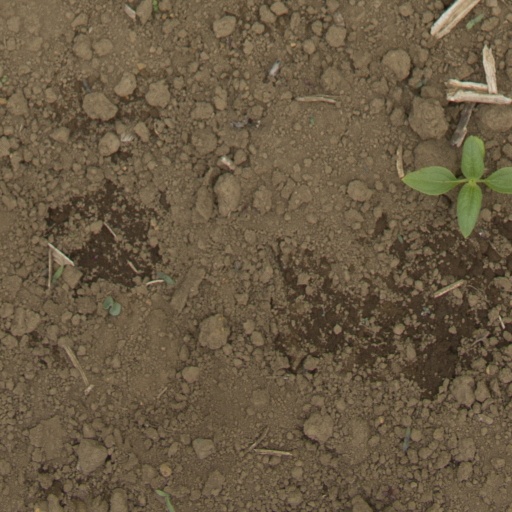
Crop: Jerusalem artichoke